Trewarthenick

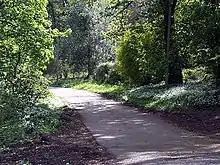
A lane through woods near Trewarthenick

Trewarthenick is a hamlet in the civil parish of Tregony in Cornwall, England, United Kingdom.